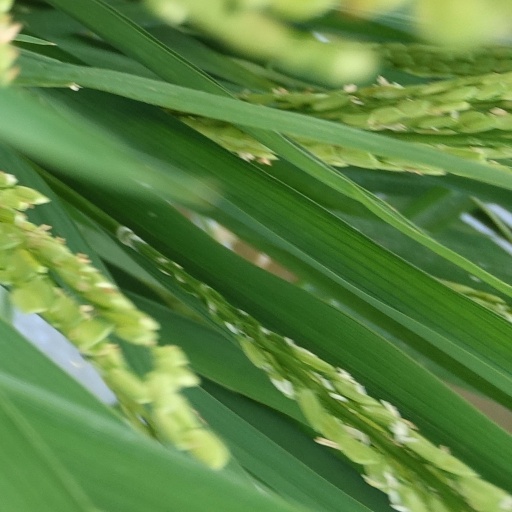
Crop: rice